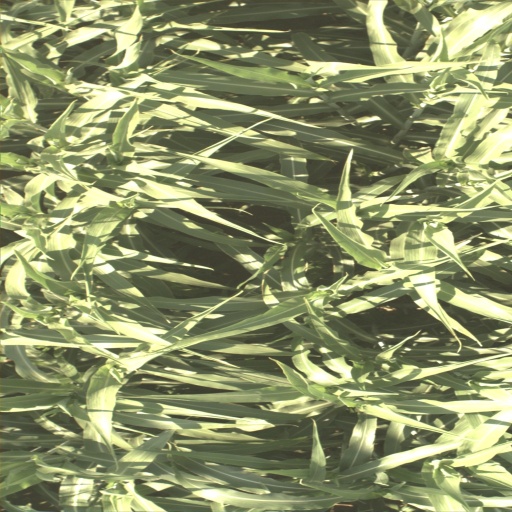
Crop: sorghum